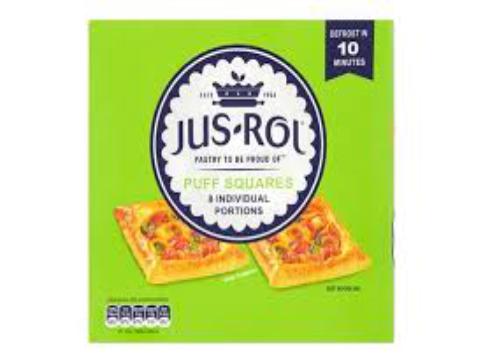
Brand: Jus-Rol
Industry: Food